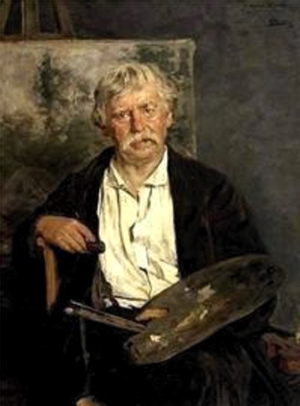
César de Cock, né en 1823 à Gand où il est mort en juillet 1904, est un peintre et graveur belge, actif en France.